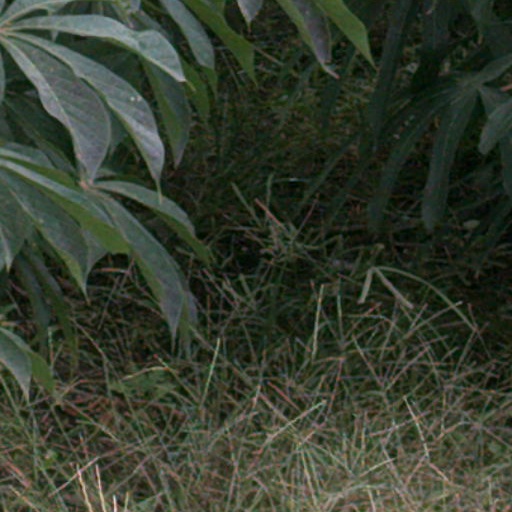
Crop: cassava